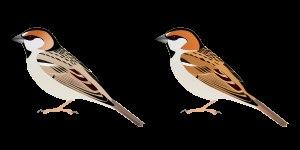
Le Moineau des saxaouls est une espèce de passereaux de la famille des Passeridae vivant en Asie centrale. Long de 14 à 16 centimètres et pesant de 25 à 32 grammes, c'est l'un des plus grands moineaux. Les deux sexes ont un plumage allant du gris au beige. Les pattes beige à beige rosé. Les femelles ont un plumage et un bec moins voyants, sans les bandes noires qui ornent la tête du mâle. Les marques sur la tête observées chez les deux sexes sont suffisamment distinctives pour que ce moineau ne puisse être confondu avec aucun autre oiseau. On connaît peu de choses sur ses vocalisations, à part un appel relativement doux et musical, un chant et un cri en vol.